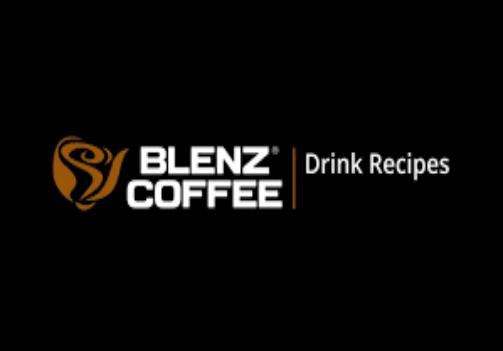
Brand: Blenz Coffee-1
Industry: Food